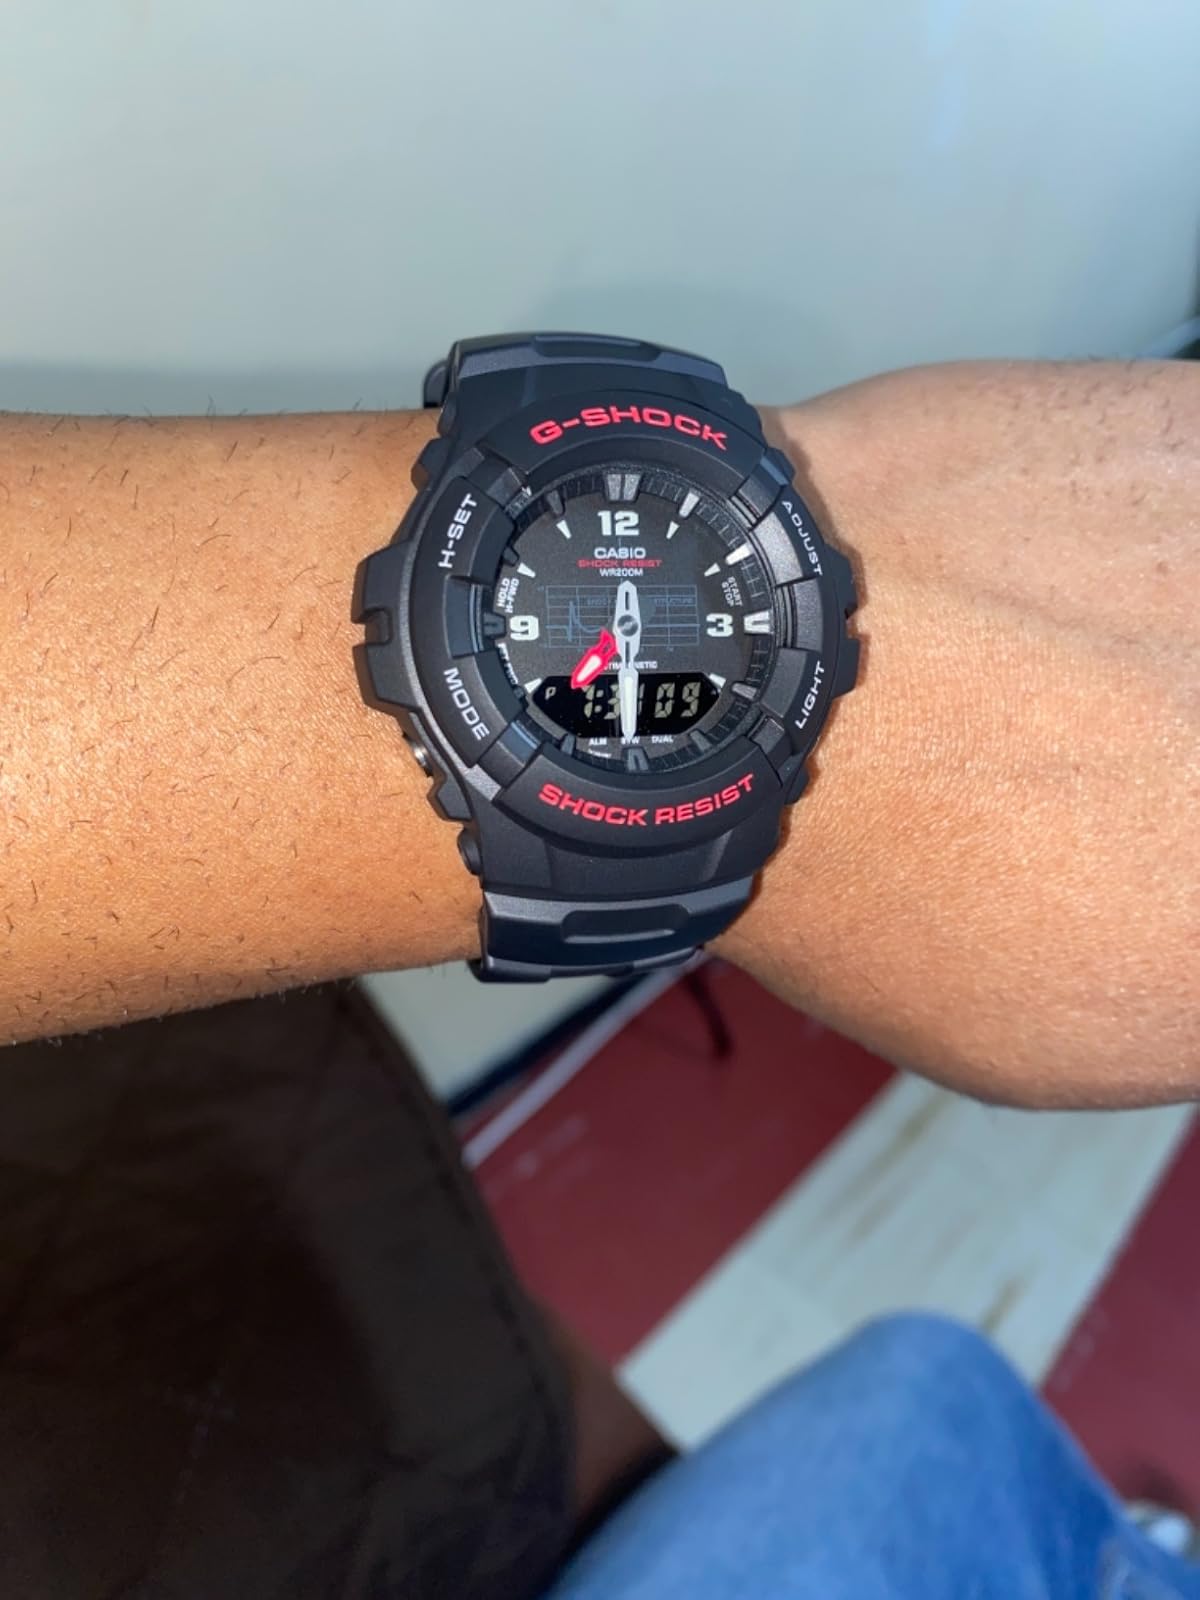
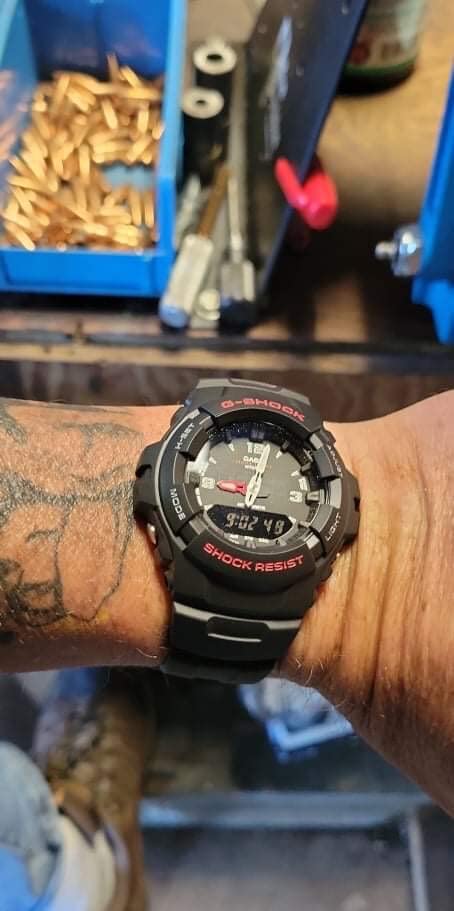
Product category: accessories_watch
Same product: yes